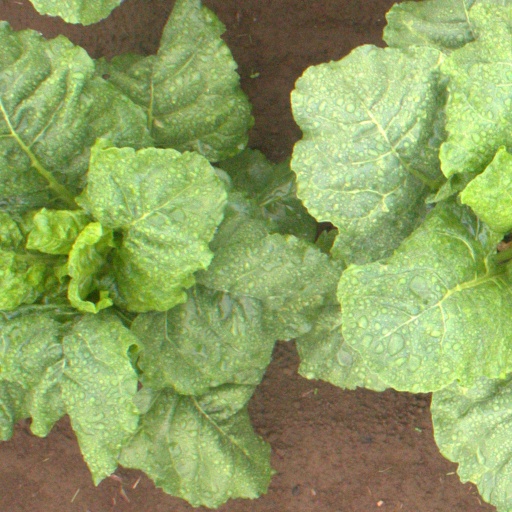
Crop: sugar beet